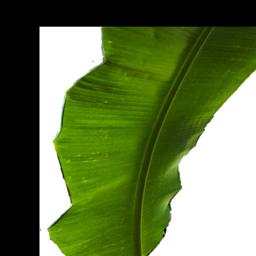
Label: BHIMKOL